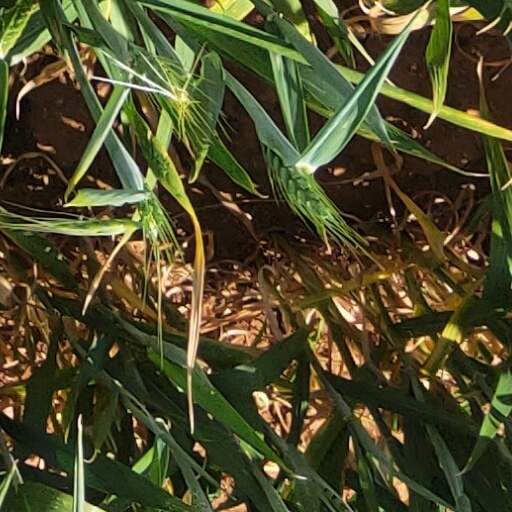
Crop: wheat